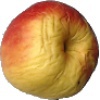
Label: Apple Red Yellow 1